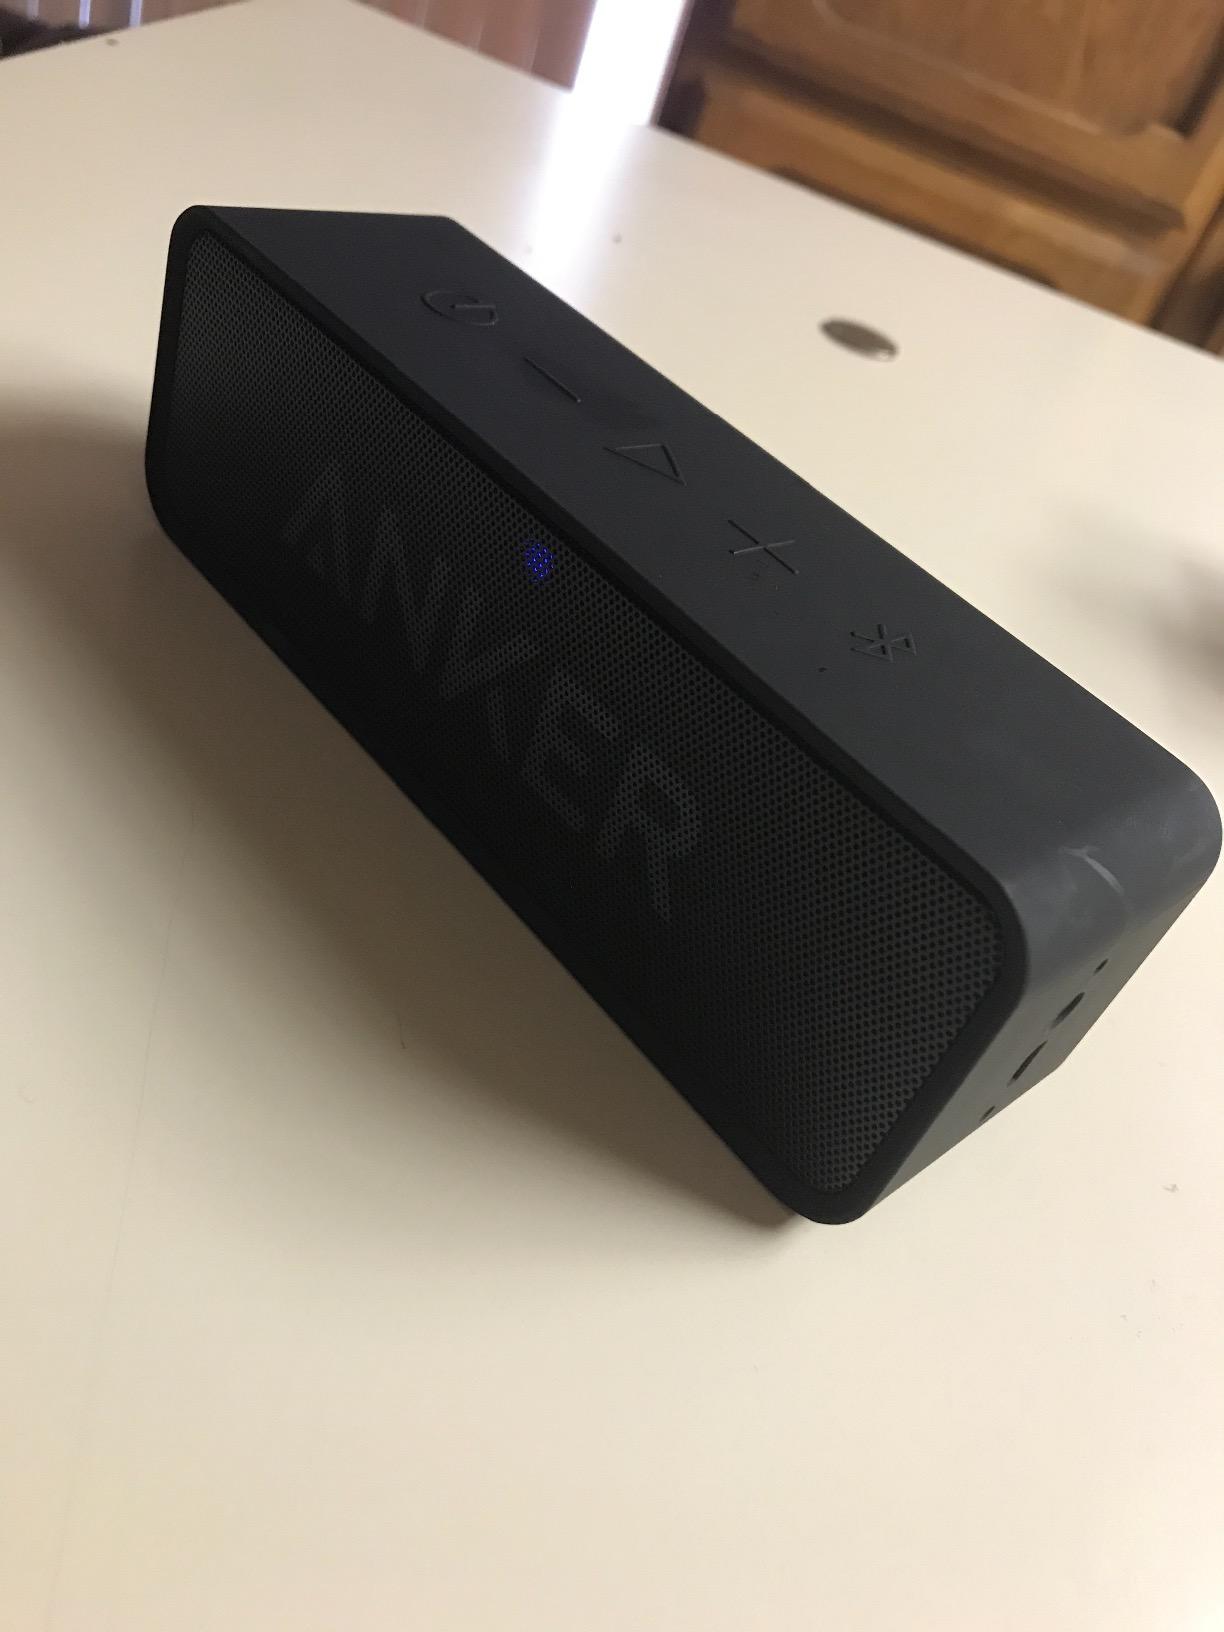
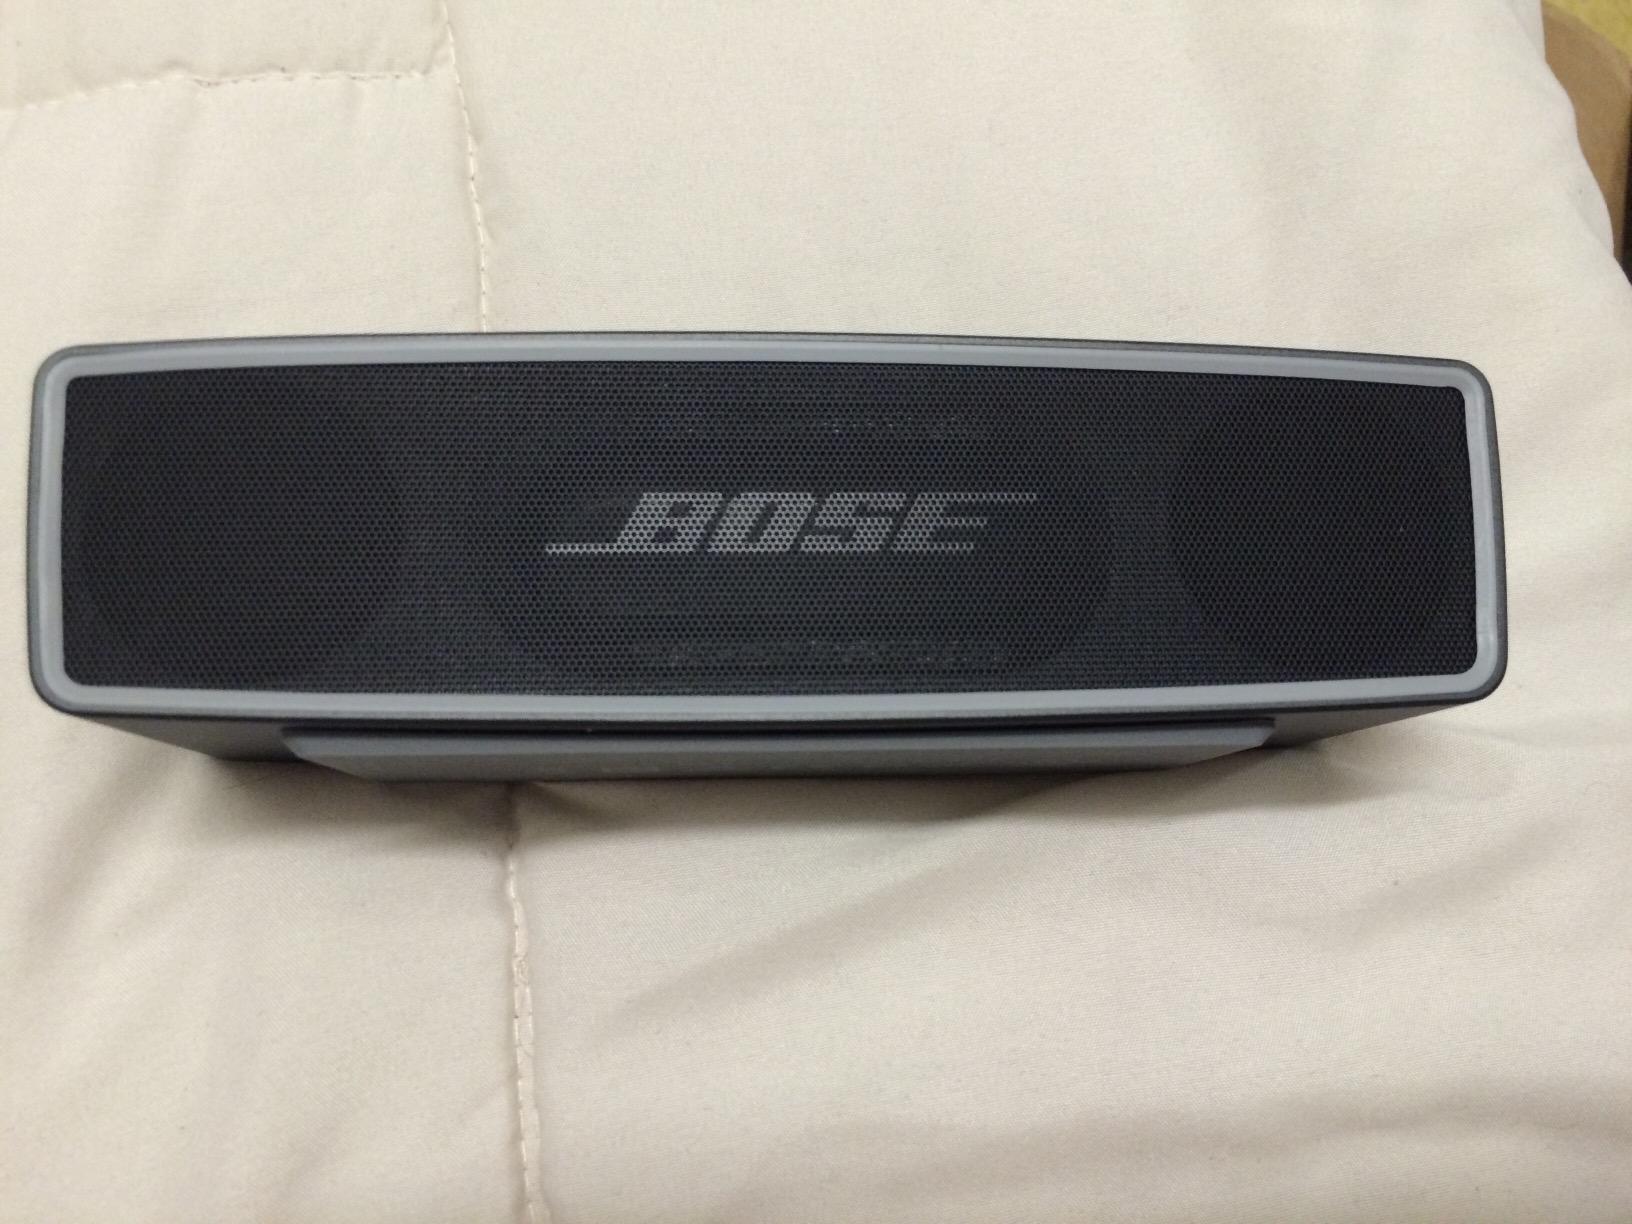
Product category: speaker
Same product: no